Never Stop (film)

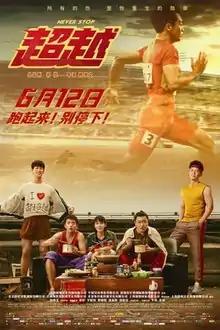

Never Stop is a 2021 sports film directed by Han Bowen. The film stars Zheng Kai as a retired sprinter, a role for which real-life sprinter Su Bingtian trained him. The film was released in China on 12 June 2021 and was successful at the box office.